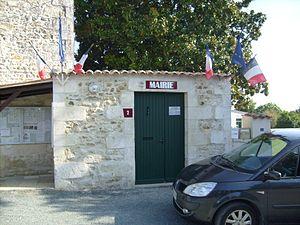
Mairie de Luchat
Luchat est une commune du Sud-Ouest de la France, située dans le département de la Charente-Maritime.